St. Mary's Cathedral (Colorado Springs, Colorado)

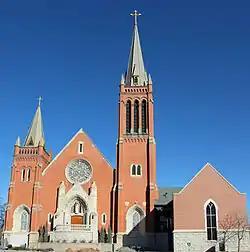

St. Mary's Cathedral is a Catholic cathedral located in Colorado Springs, Colorado, United States. It is the seat of the Diocese of Colorado Springs. It is listed on the National Register of Historic Places as St. Mary's Catholic Church.